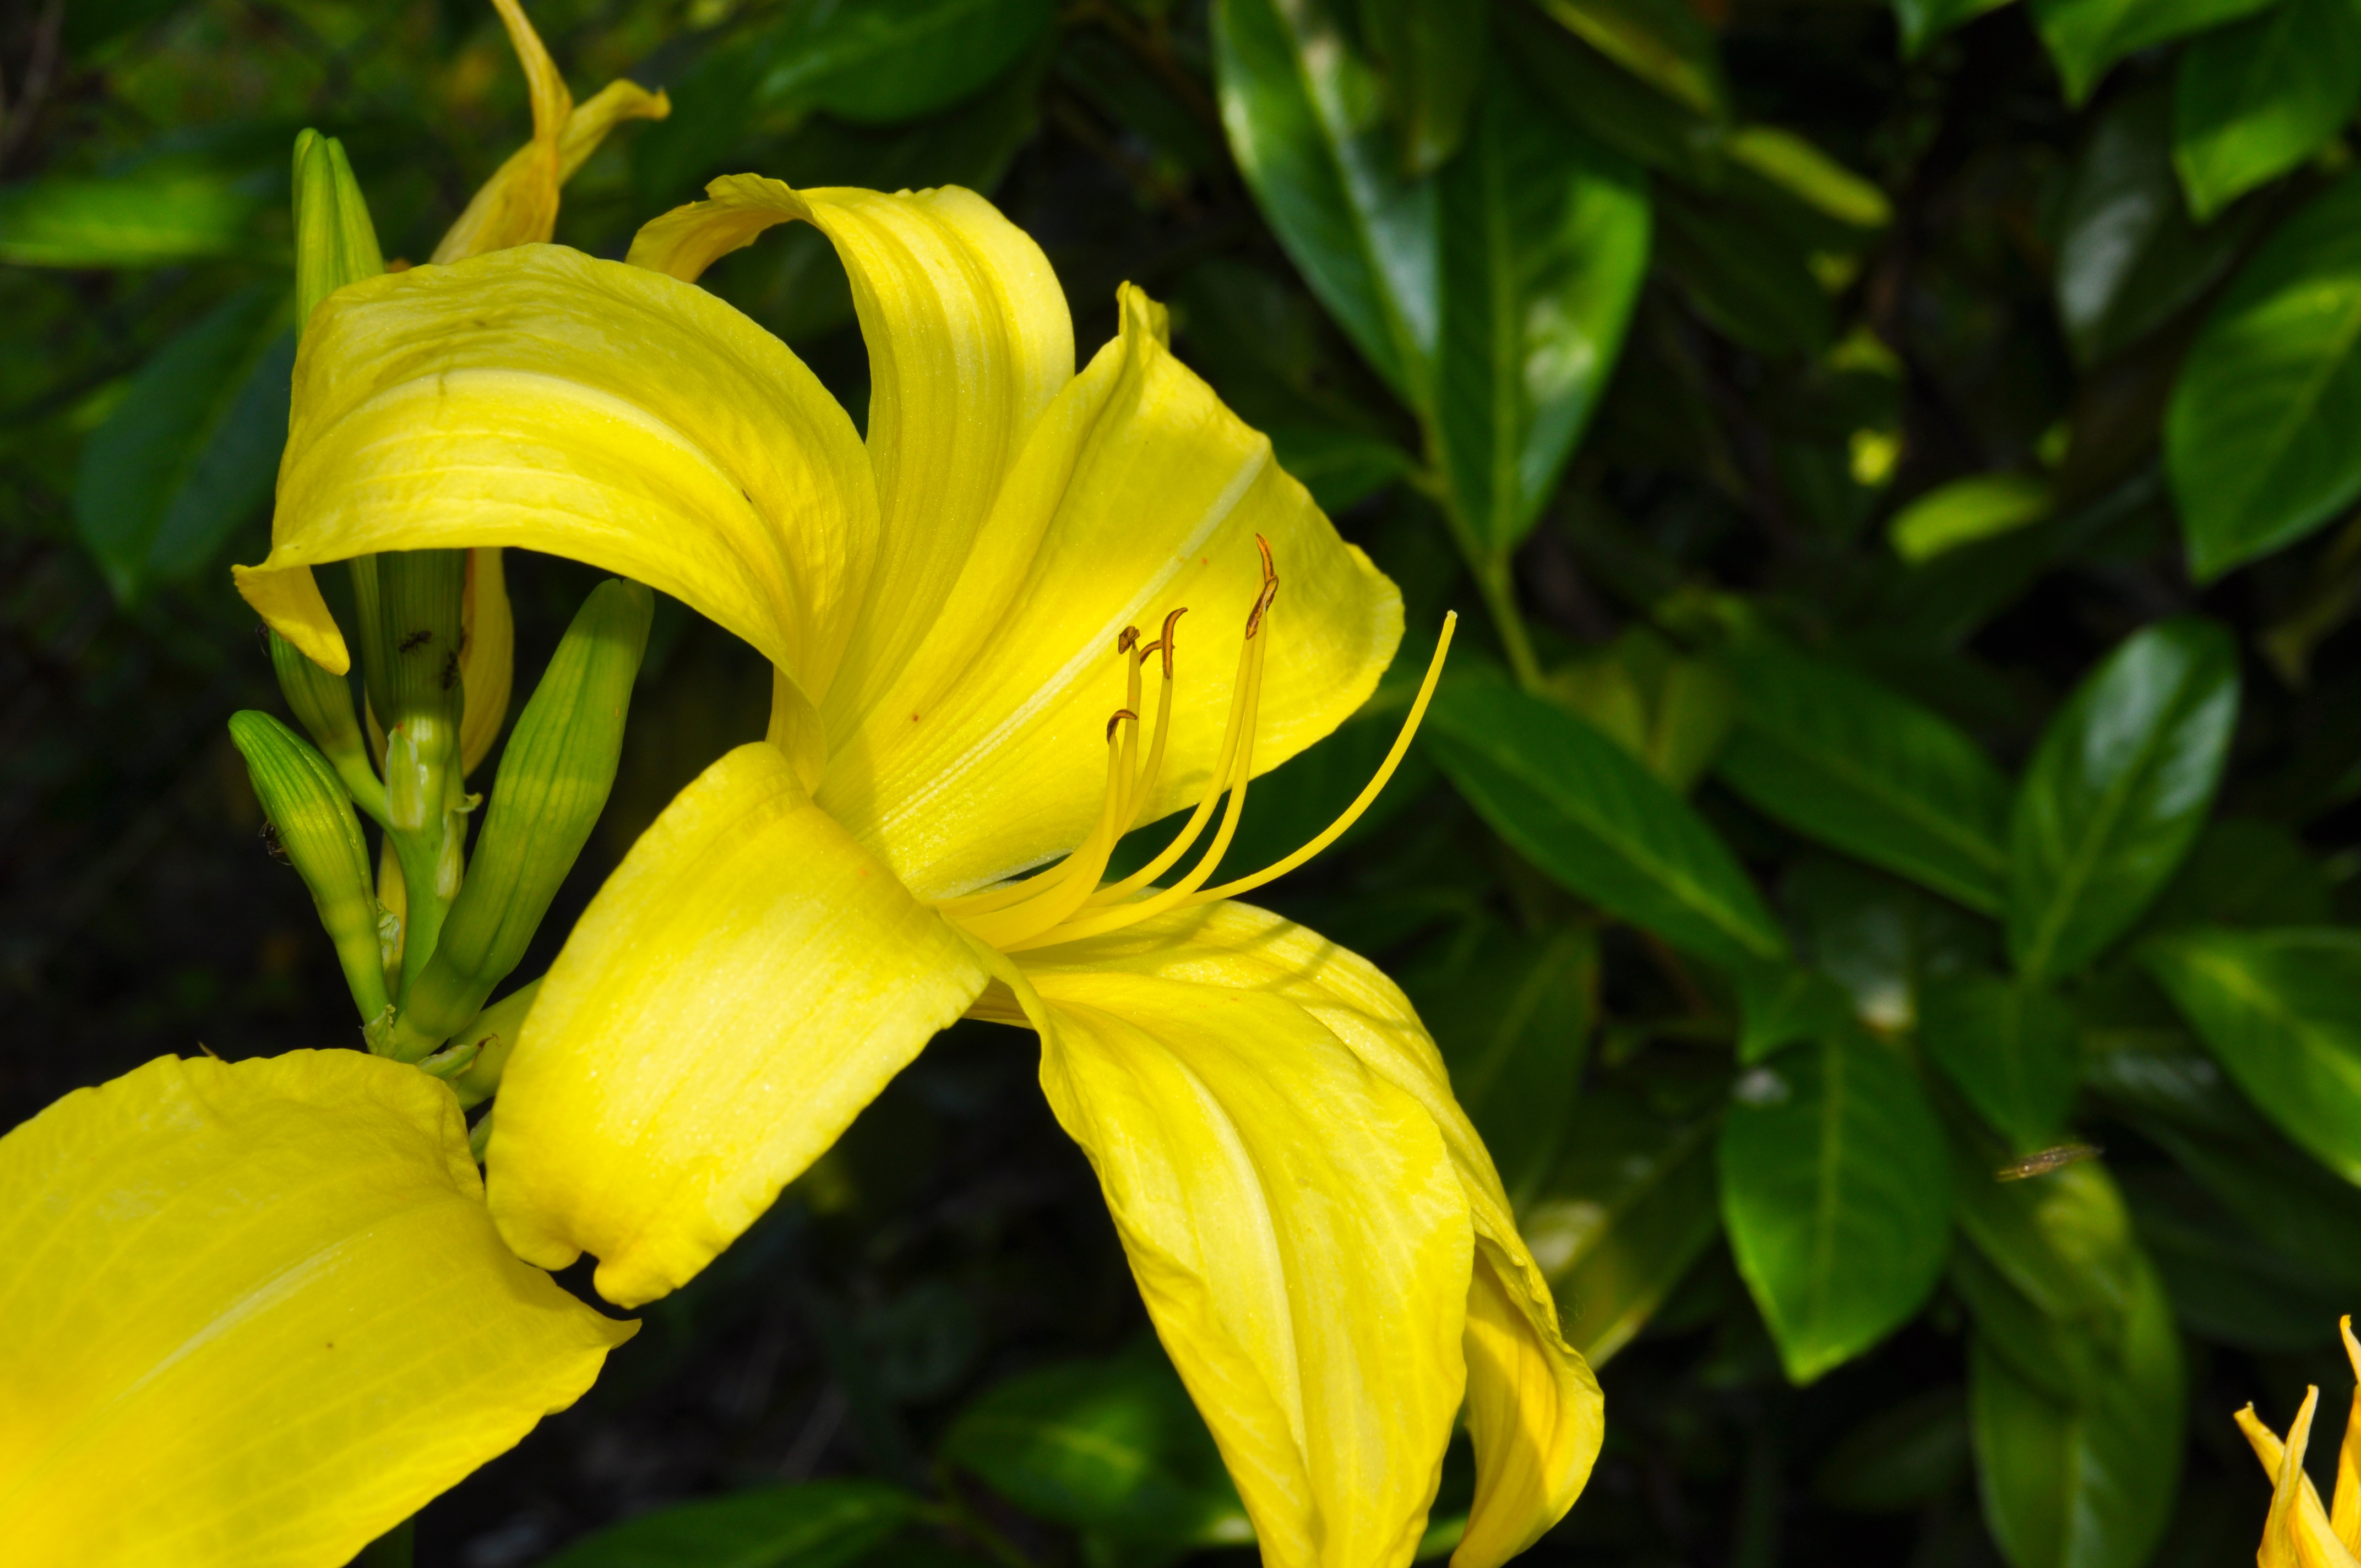
blossom, plant, leaf, flower, petal, bloom, green, color, botany, yellow, flora, wildflower, close up, shrub, lily, daylily, macro photography, flowering plant, land plant